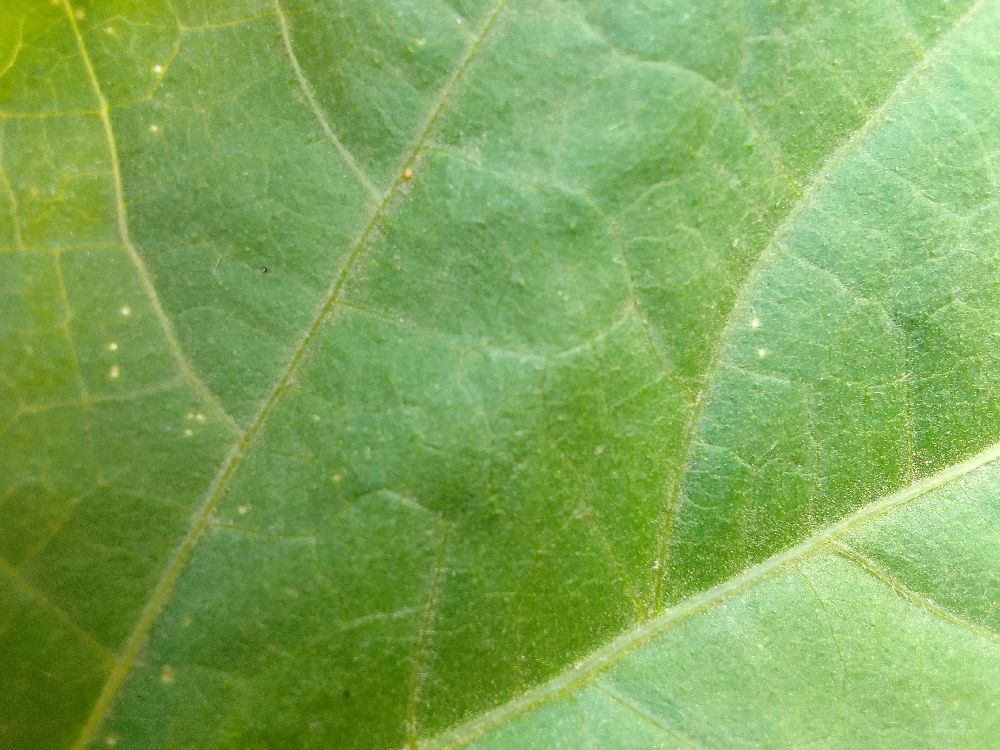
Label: healthy